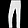
Label: Trouser